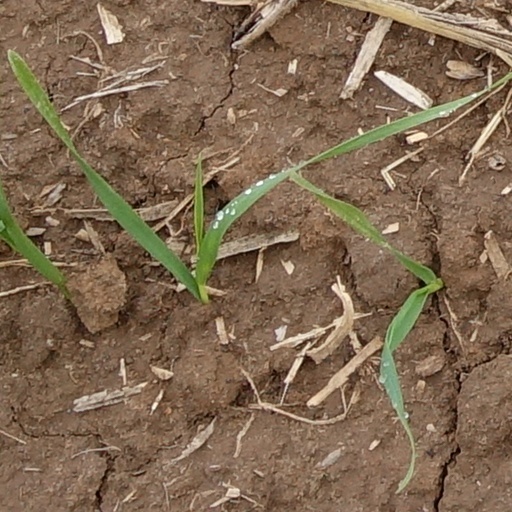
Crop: wheat